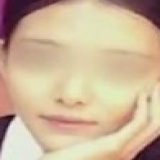
diễn viên Vương Tử Văn